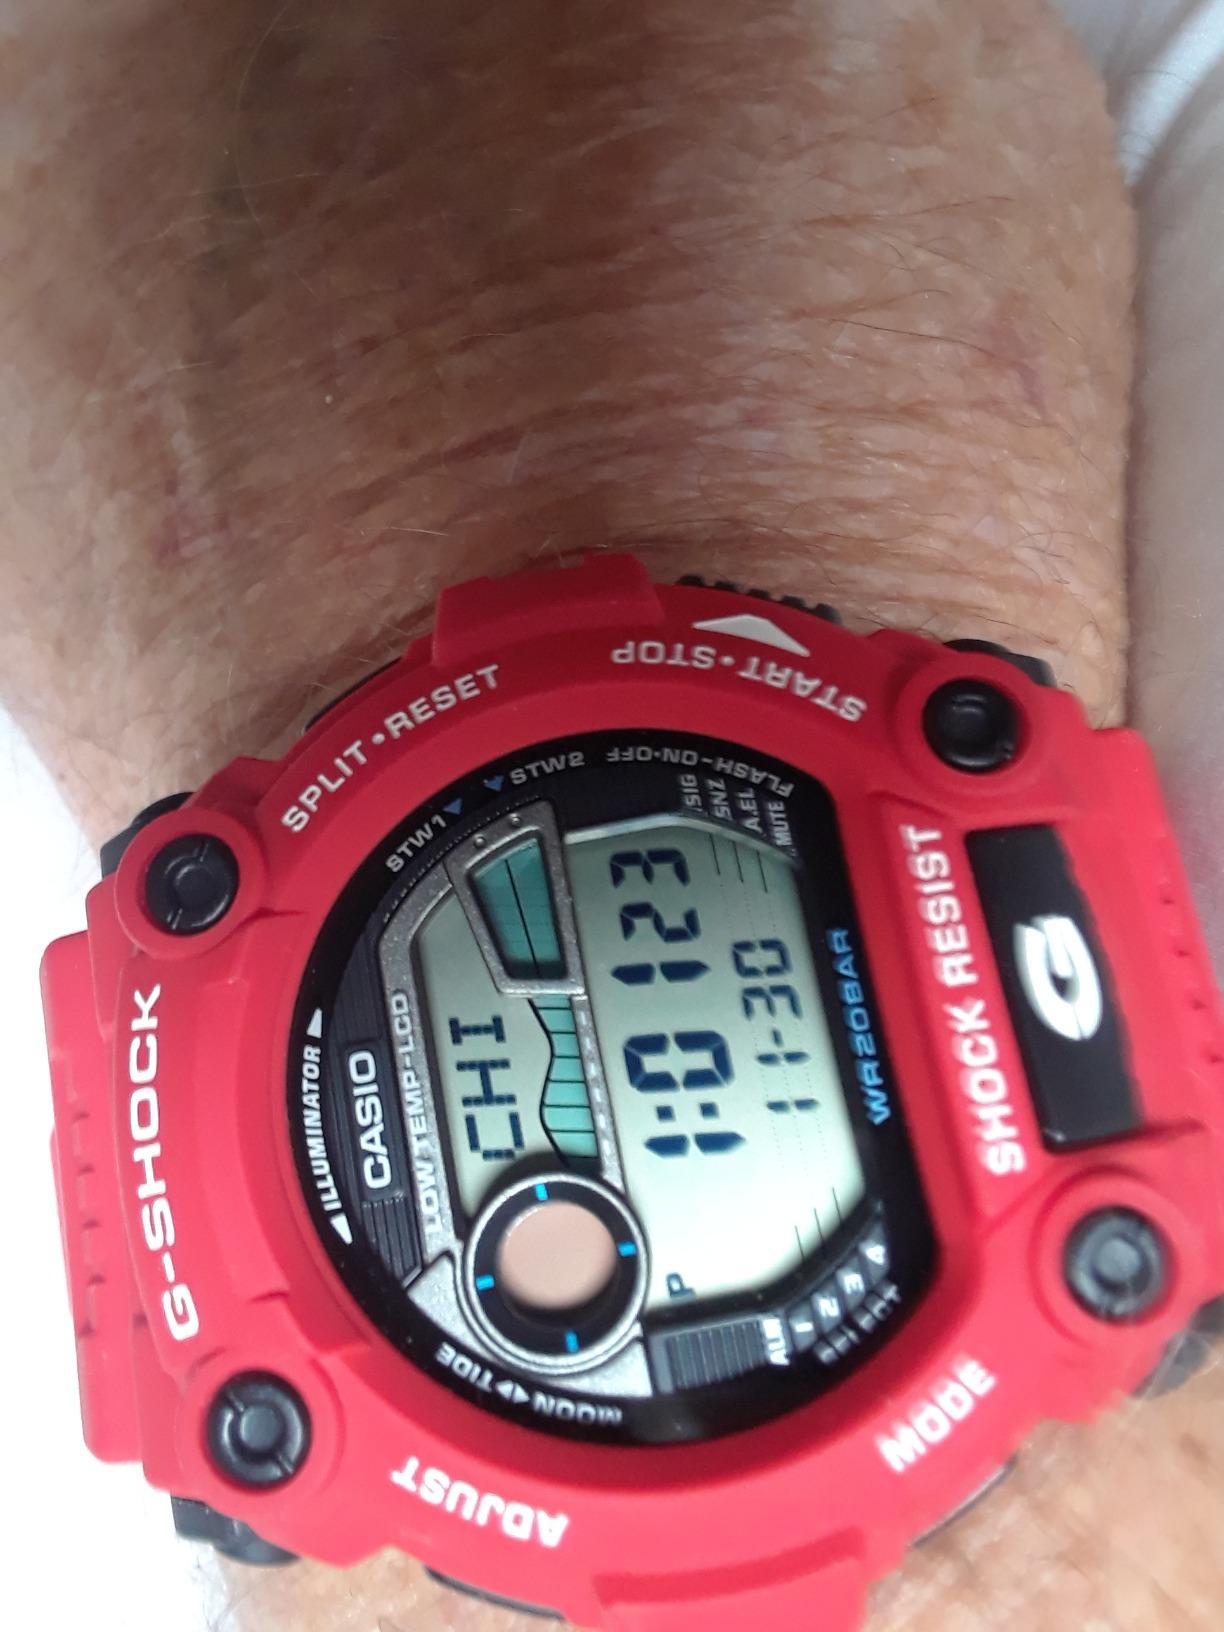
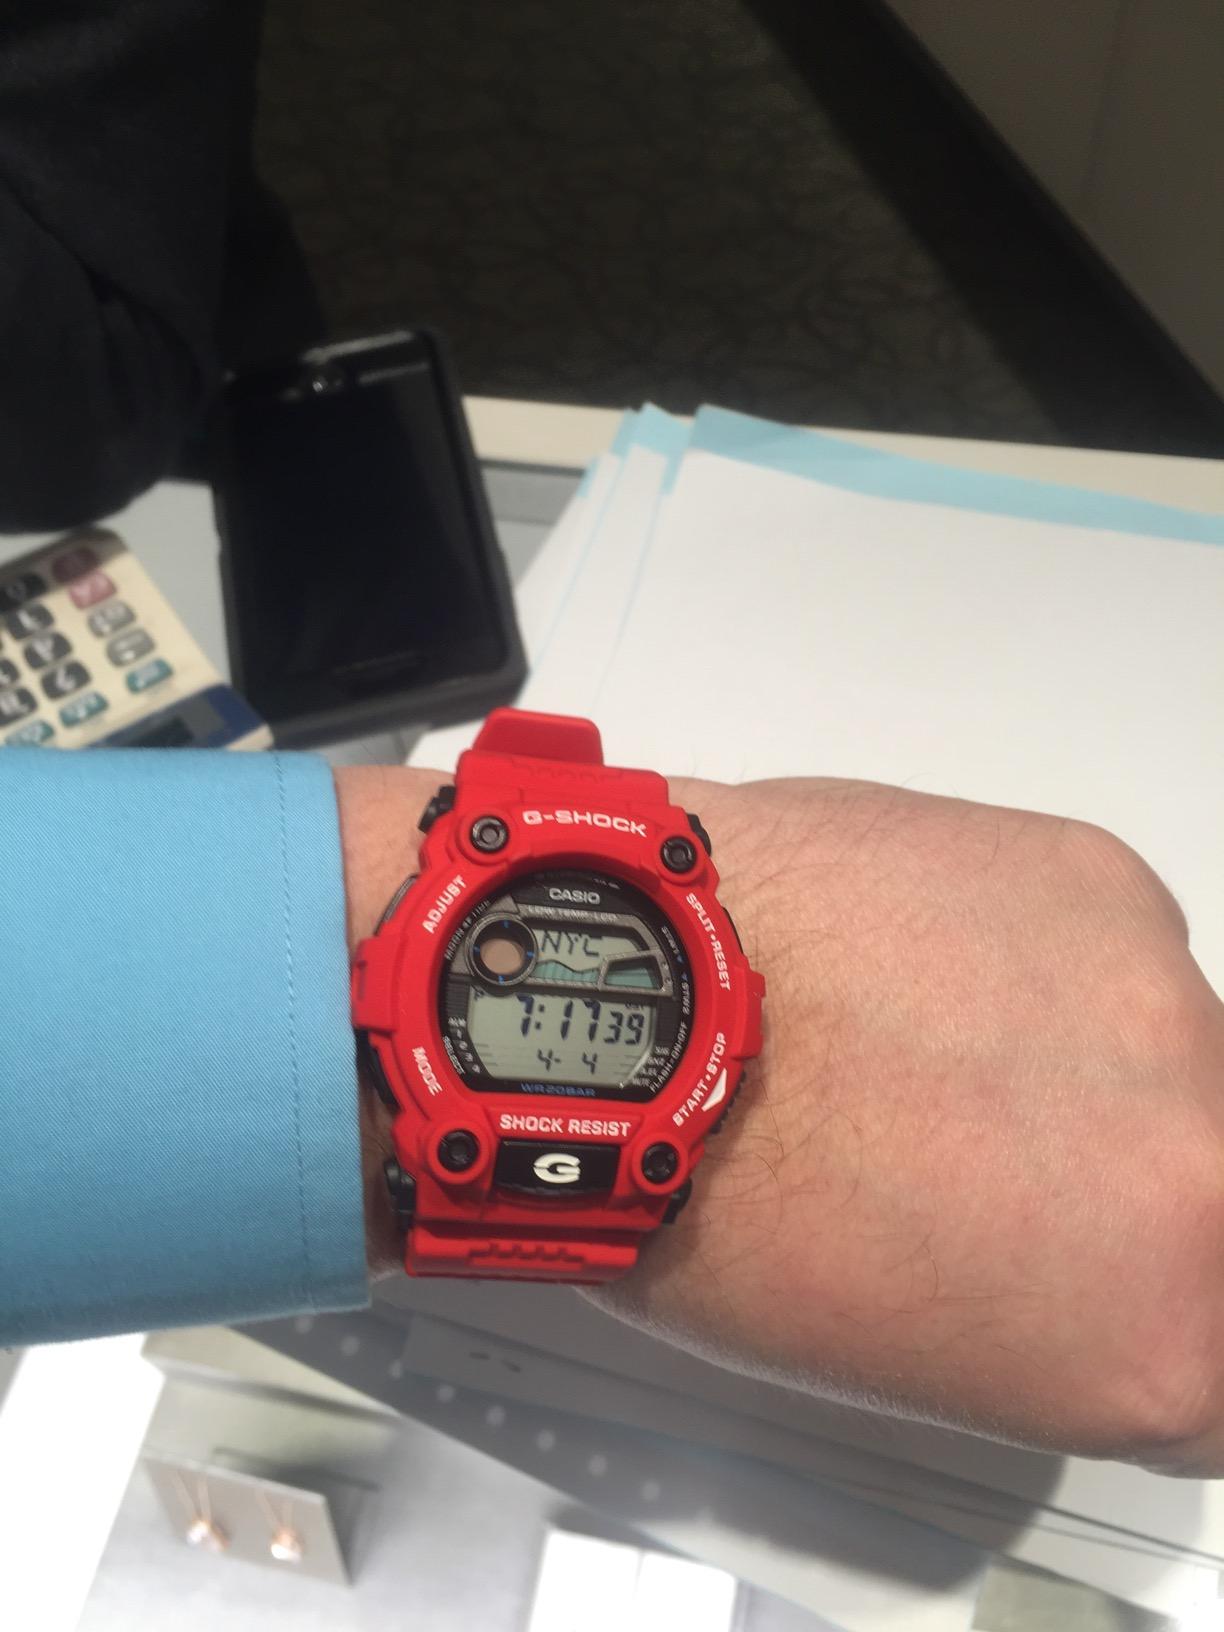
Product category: accessories_watch
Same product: yes